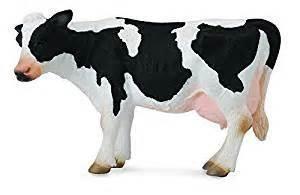
cow